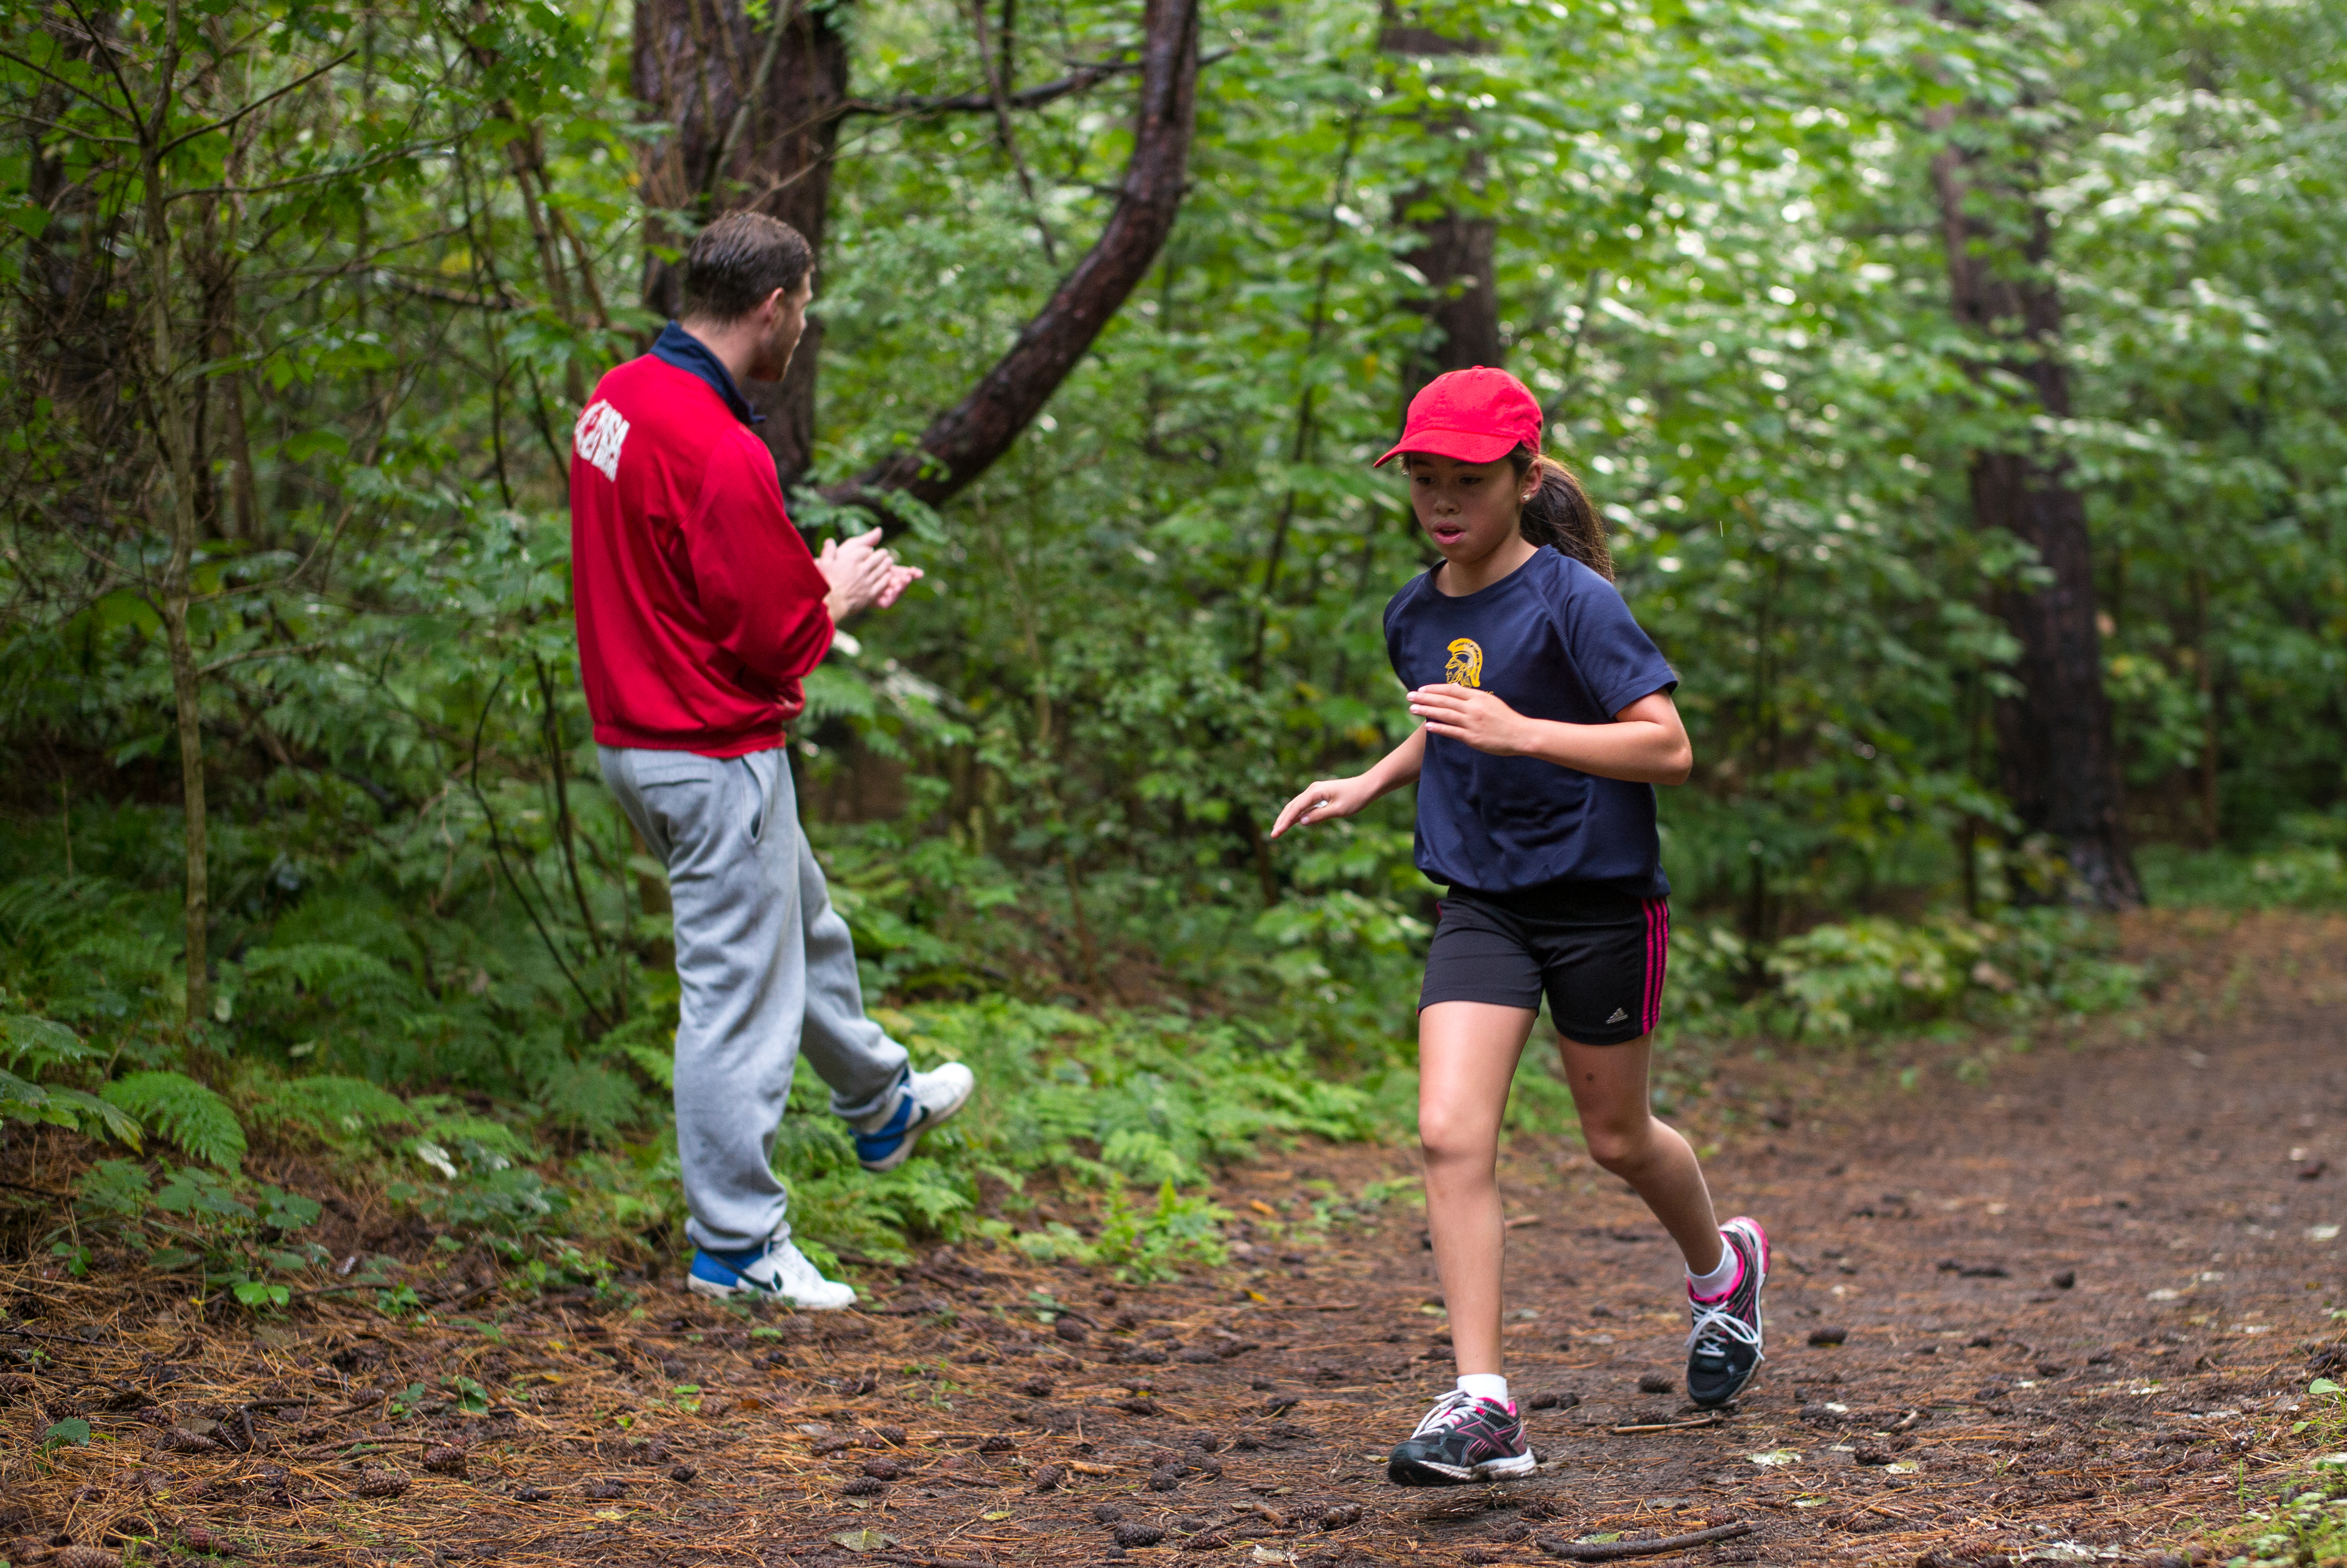
person, trail, running, recreation, jogging, race, sports, endurance, physical exercise, outdoor recreation, human action, ultramarathon, duathlon